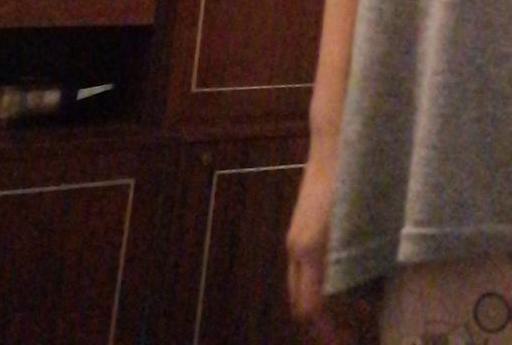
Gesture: no_gesture